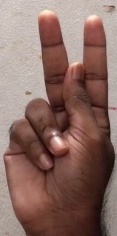
ASL sign: K